Patrick Ouart

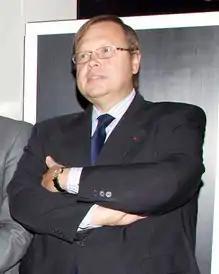
Patrick Ouart (Advisor of LVMH)

Patrick Ouart (born 25 May 1959 in Sallenelle, municipality of Pendé, France) is a former French magistrate, and former personal advisor for justice to Prime Minister Edouard Balladur. He is also a former corporate officer at Suez, in charge of ethical issues and corporate governance. From 16 May 2007 to 2009, he served as personal advisor to the former French president Nicolas Sarkozy.